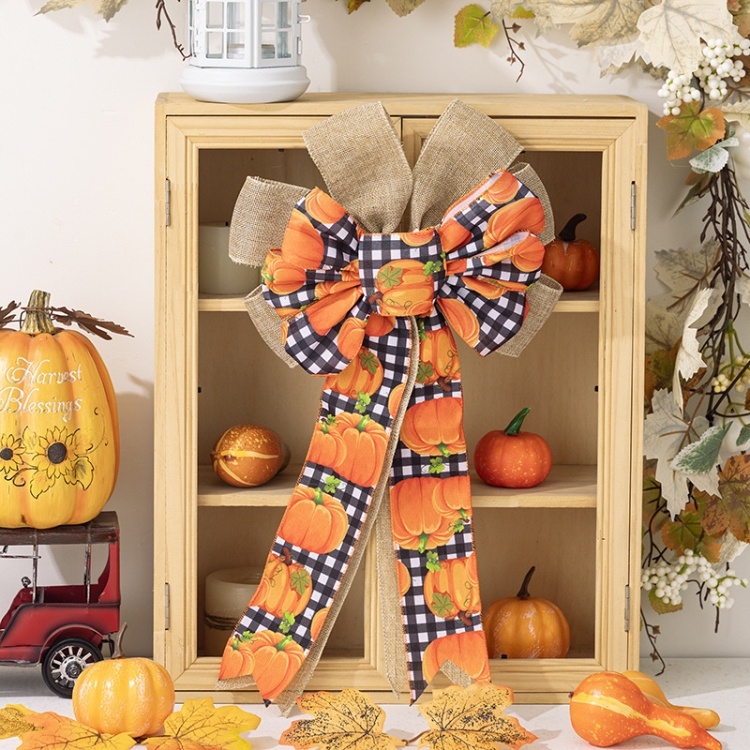
Thanksgiving Decorations Harvest Festival Home Wreath Bow Pendant(A Type)
1. Material: silk cloth + iron wire 2. Applicable scenarios: suitable for decoration of home, restaurant, party and other scenes during the Harvest Festival 3. Harvest Festival element pattern design to create an atmosphere 4. Product size: 50 x 28 cm 5. Weight: about 50 grams 6. Note: Only bows are sent for delivery, no other items!
Brand: bashfashion
Category: Home & Garden > Decor > Wreaths & Garlands > Wreaths